Swati Sen

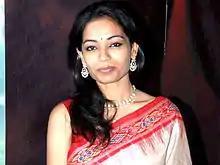
Swati Sen at Antardwand premiere

Swati Sen is an Indian actress born in Nagpur, Maharashtra, most known for her roles in "Udedh Bun", which won the Silver Bear for Best Short Film at the 2008 Berlin International Film Festival, and the National Film Award-winning "Antardwand" (2010), which won her critical acclaim as well as Best Actress MAMI.